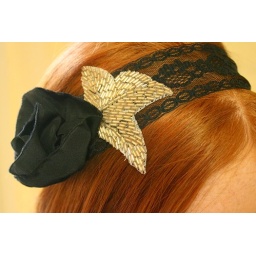
Wide black lace headband with beaded champagne maple leaf and black silk flower embellishement thin elastic around back